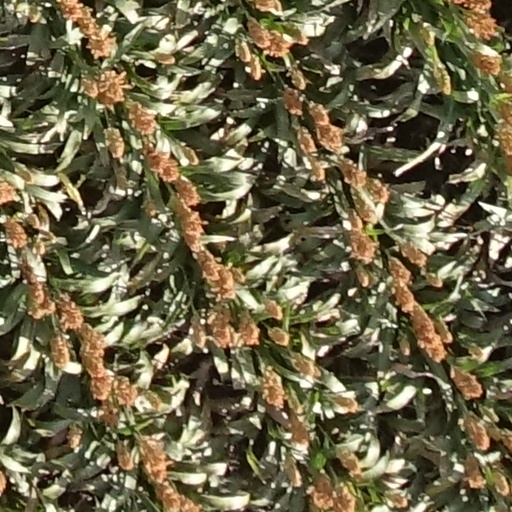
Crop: sorghum